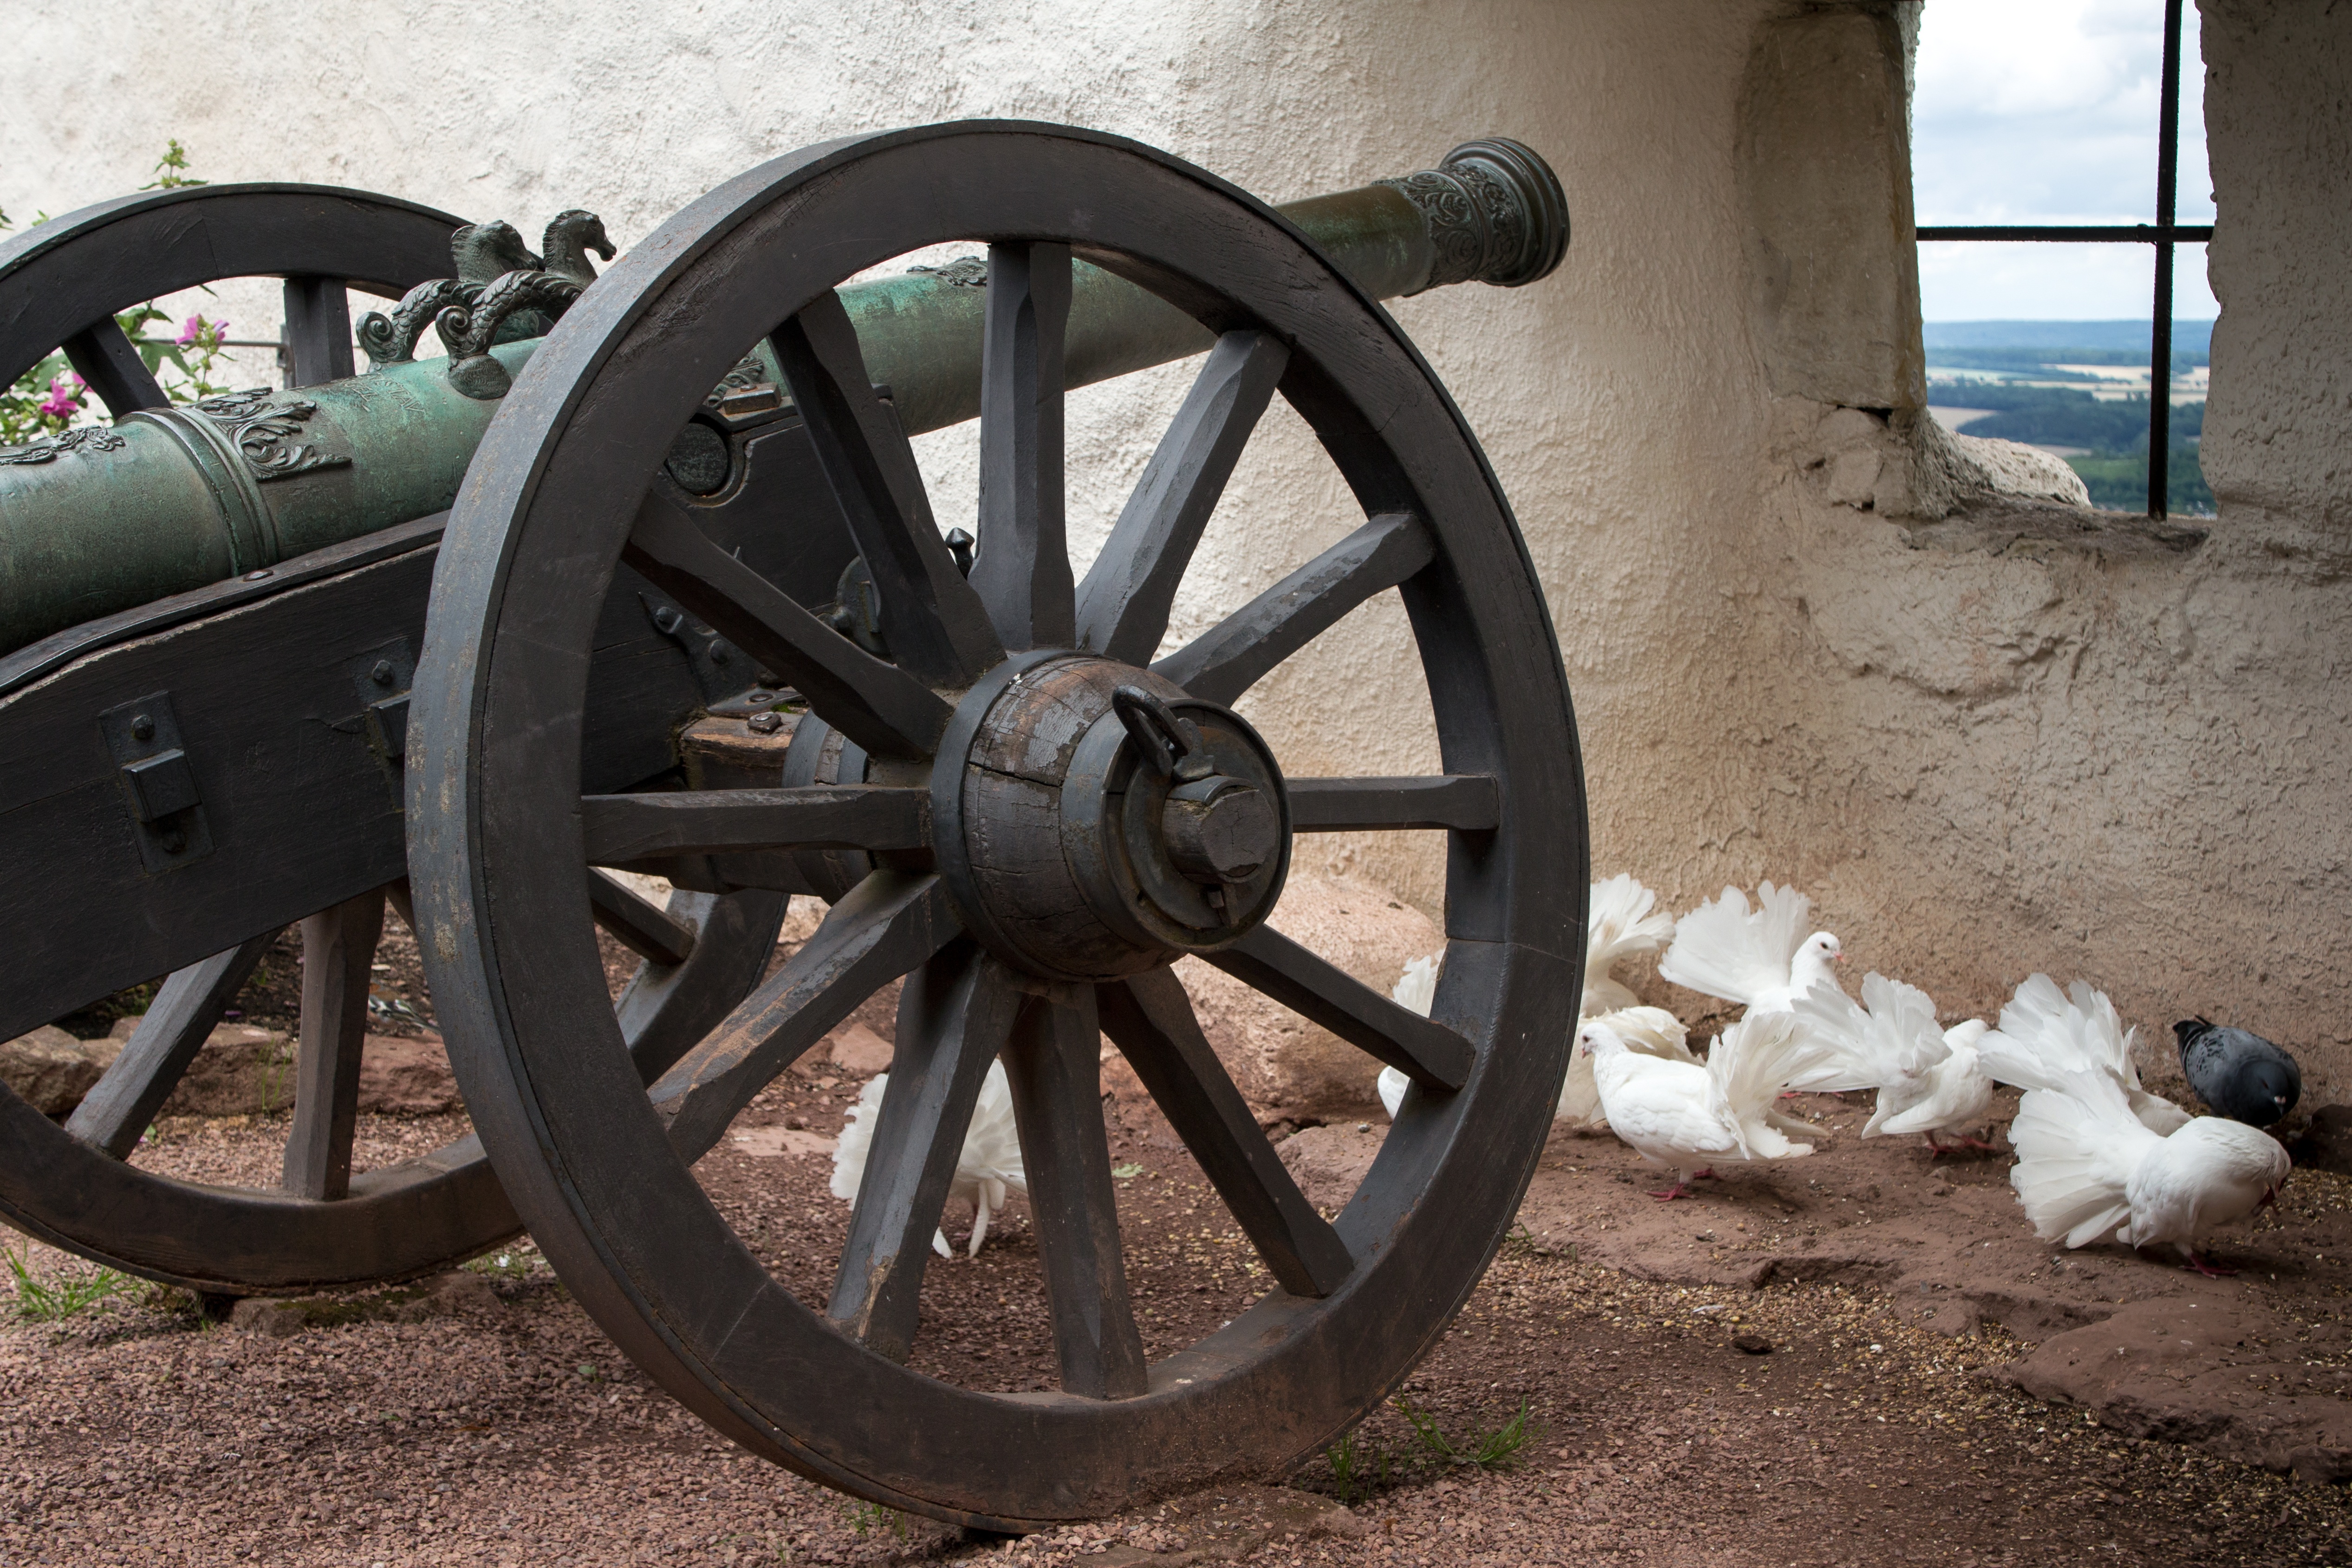
wheel, vehicle, castle, weapon, world heritage, pigeons, gun, cannon, eisenach, thuringia germany, wartburg castle